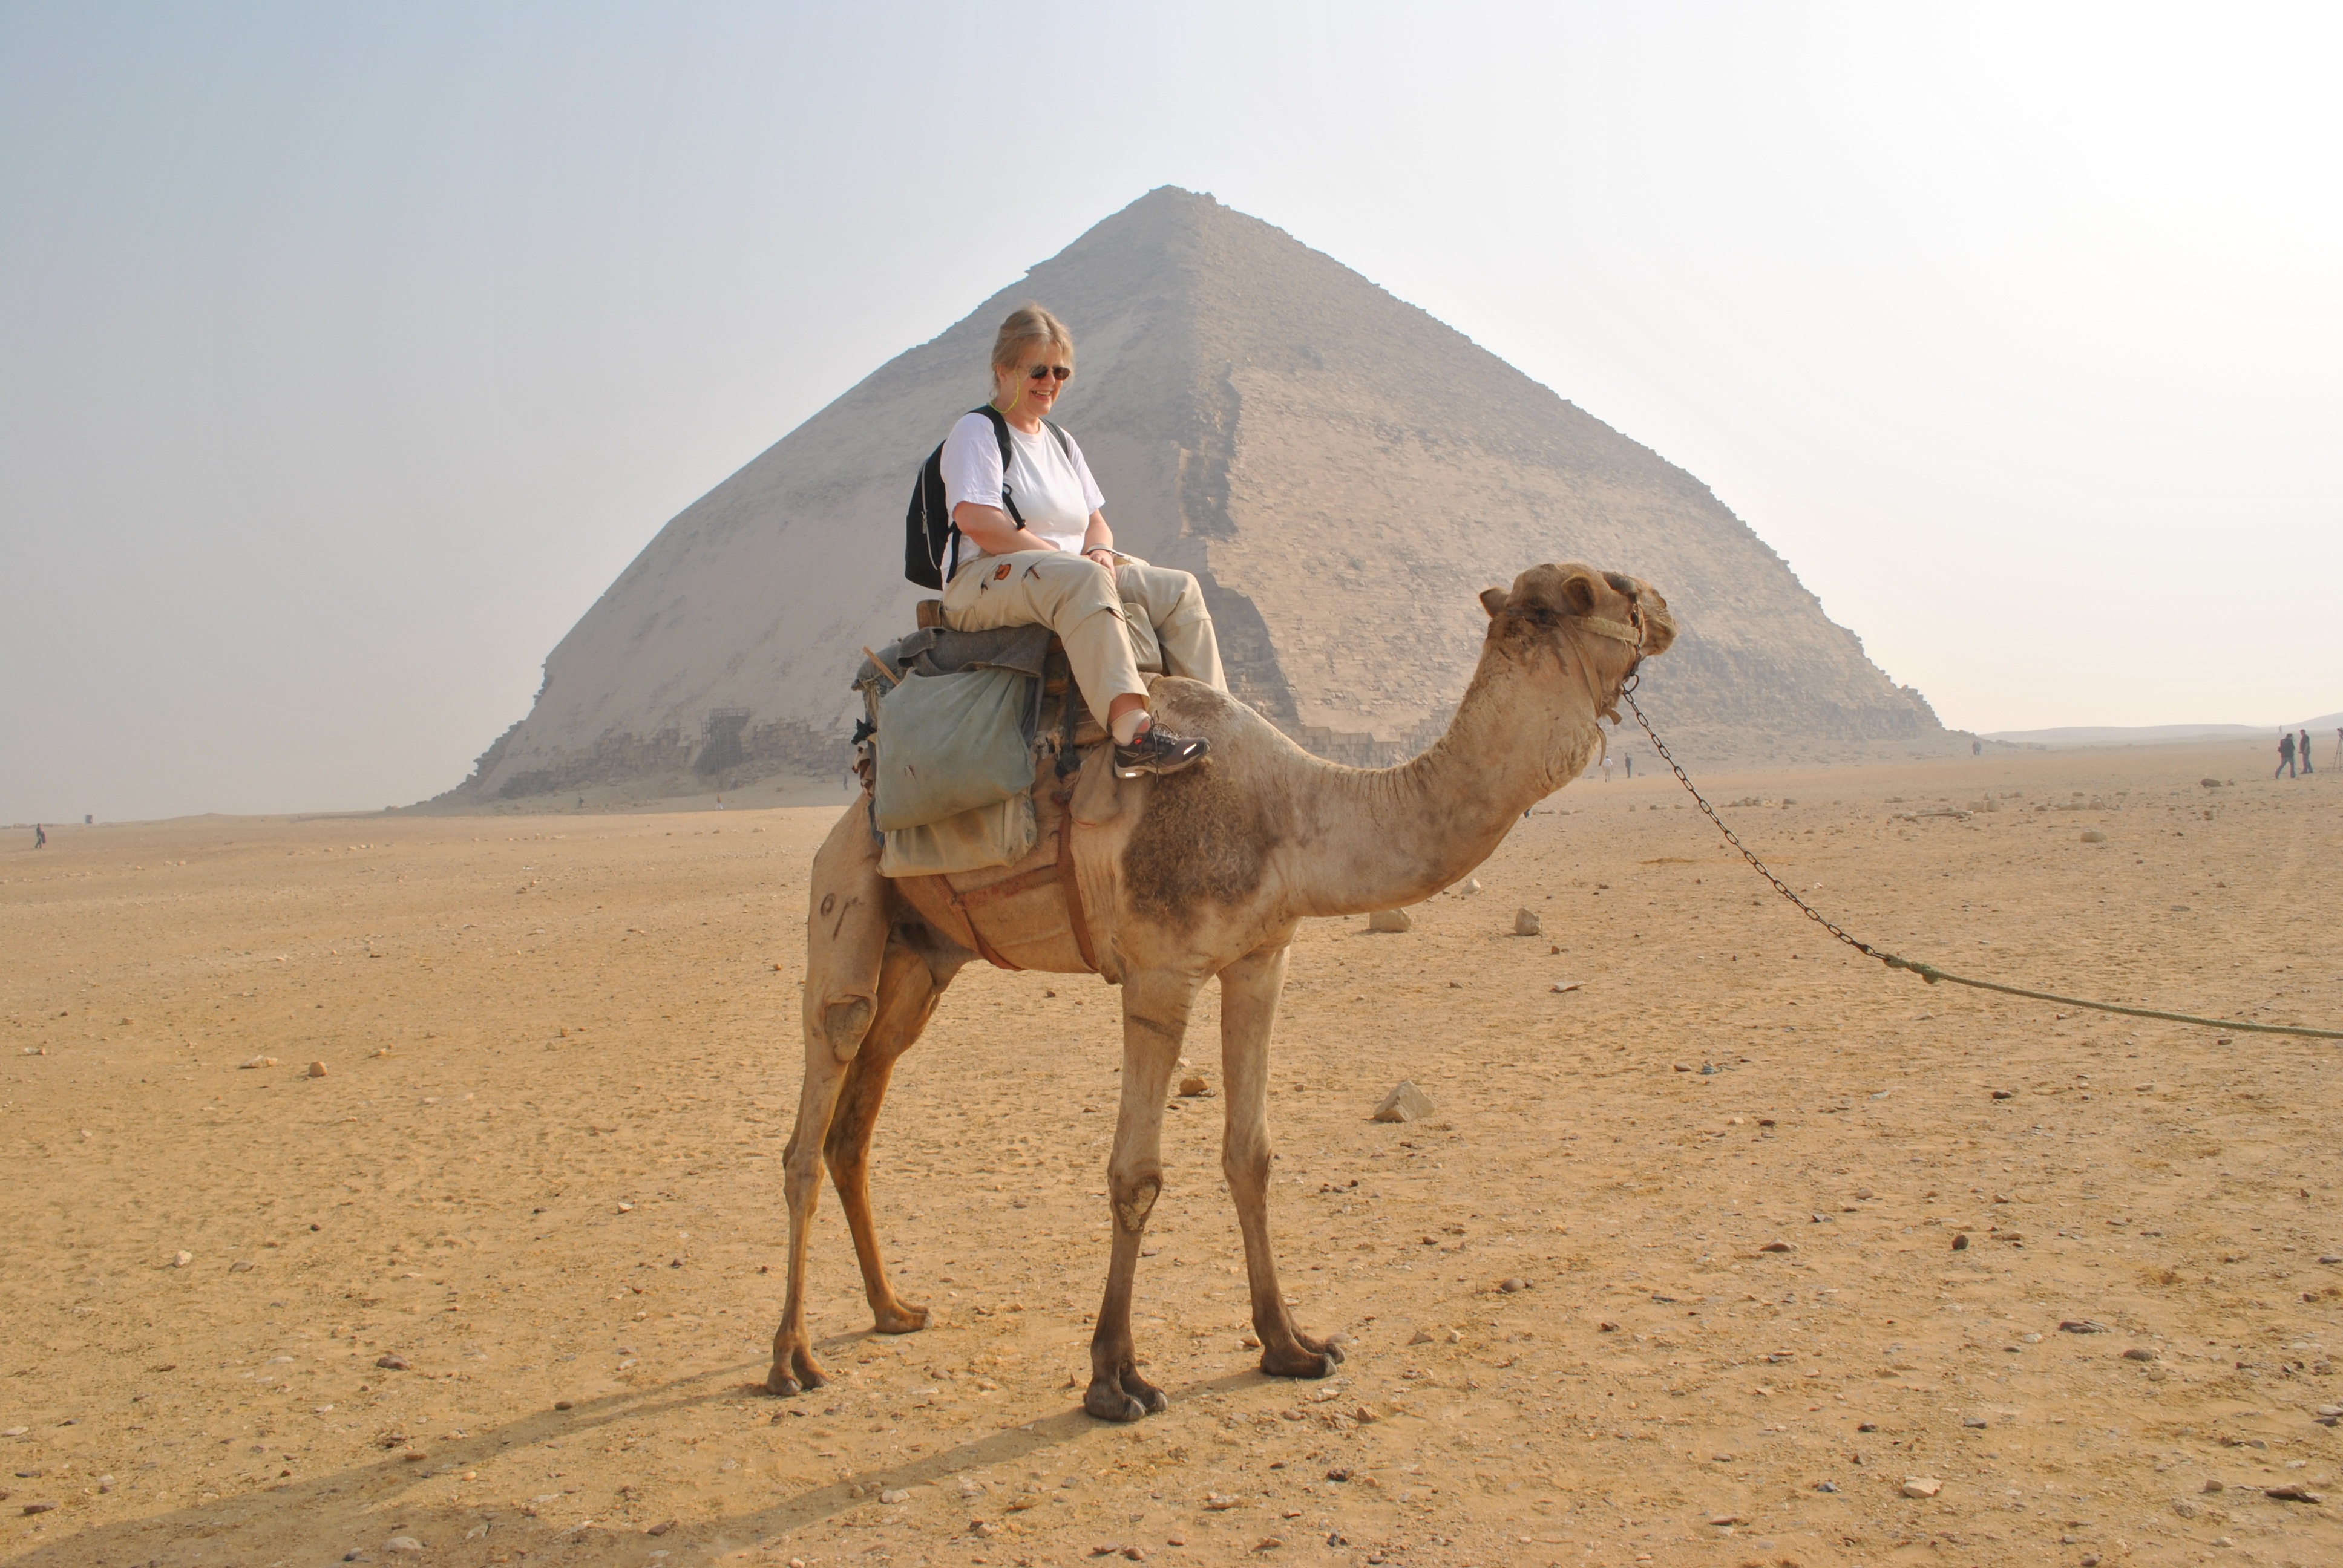
landscape, desert, camel, mammal, vertebrate, sahara, wadi, pyramids, erg, tourist information, natural environment, aeolian landform, camel like mammal, mustang horse, arabian camel